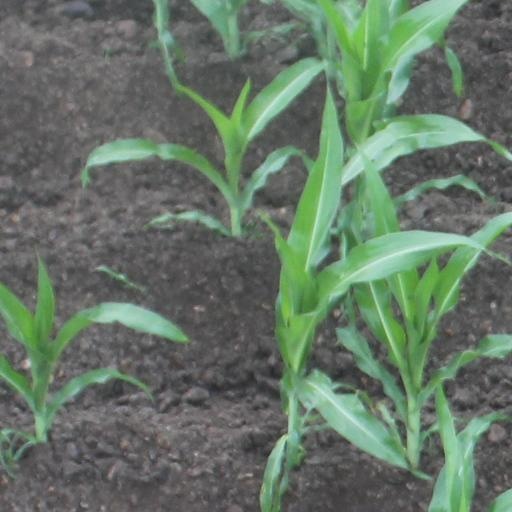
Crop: maize; corn